Photorespiration

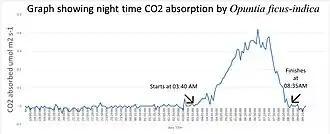
Overnight graph of absorbed by a CAM plant

The vast majority of plants are C3, meaning they photorespire when necessary. Certain species of plants or algae have mechanisms to lower the uptake of molecular oxygen by RuBisCO. These are commonly referred to as Carbon Concentrating Mechanisms (CCMs), as they increase the concentration of so that RuBisCO is less likely to produce glycolate through reaction with .